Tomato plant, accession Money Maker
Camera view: vertical (180 deg); turntable rotation: 330 degrees
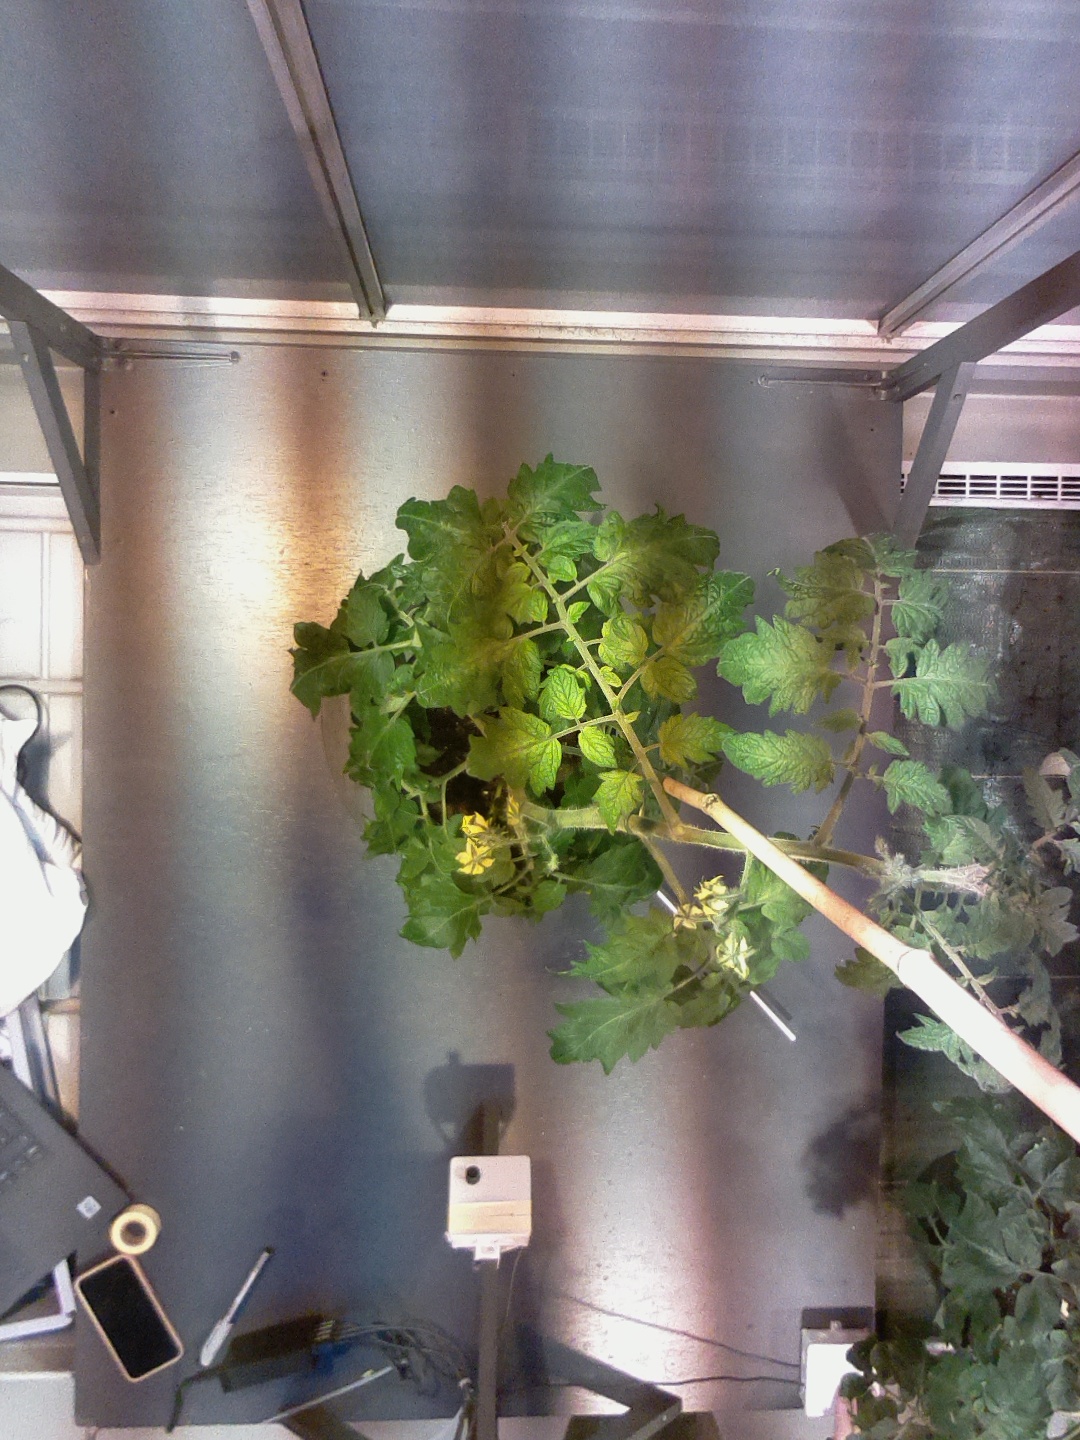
BBCH growth stage 64: 40%-50% of flowers open